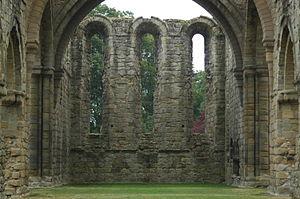
L'abbaye de Buildwas située sur les bords du fleuve Severn à Buildwas, dans le Shropshire, Angleterre, et à 3 km à l'ouest du Iron Bridge, est une ancienne abbaye cistercienne.